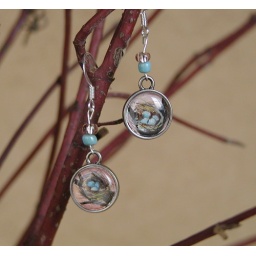
Blue robins eggs in nest on tree branch.(Watercolor on paper, protective epoxy sticker, 13 mm antiqued silver metal bezel charm).